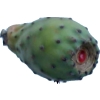
Label: cactus_fruit_green